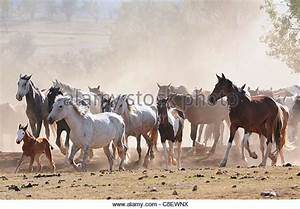
Label: cavallo